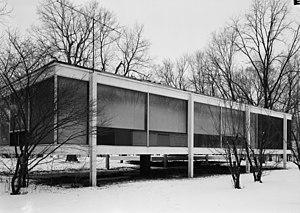
La Farnsworth House, conçue et réalisée par Ludwig Mies van der Rohe entre 1946 et 1951, est une maison de week-end d'une seule pièce dans un site autrefois rural, située à 75 km environ au sud-ouest de Chicago, dans un domaine de 24 hectares bordant la rivière Fox au sud de Plano, dans l'Illinois. La maison en verre et acier fut commandée par le Dʳ Edith Farnsworth, une importante spécialiste du rein installée à Chicago. Ce devait être un endroit où elle pourrait profiter de la nature et s'adonner à ses passions : le violon, la traduction de poésies et la nature. Mies créa pour elle une maison de 135 m² qui est largement considérée comme un emblème de l'Architecture moderne. La maison a été reconnue National Historic Landmark en 2006, après avoir rejoint le Registre national des lieux historiques en 2004.